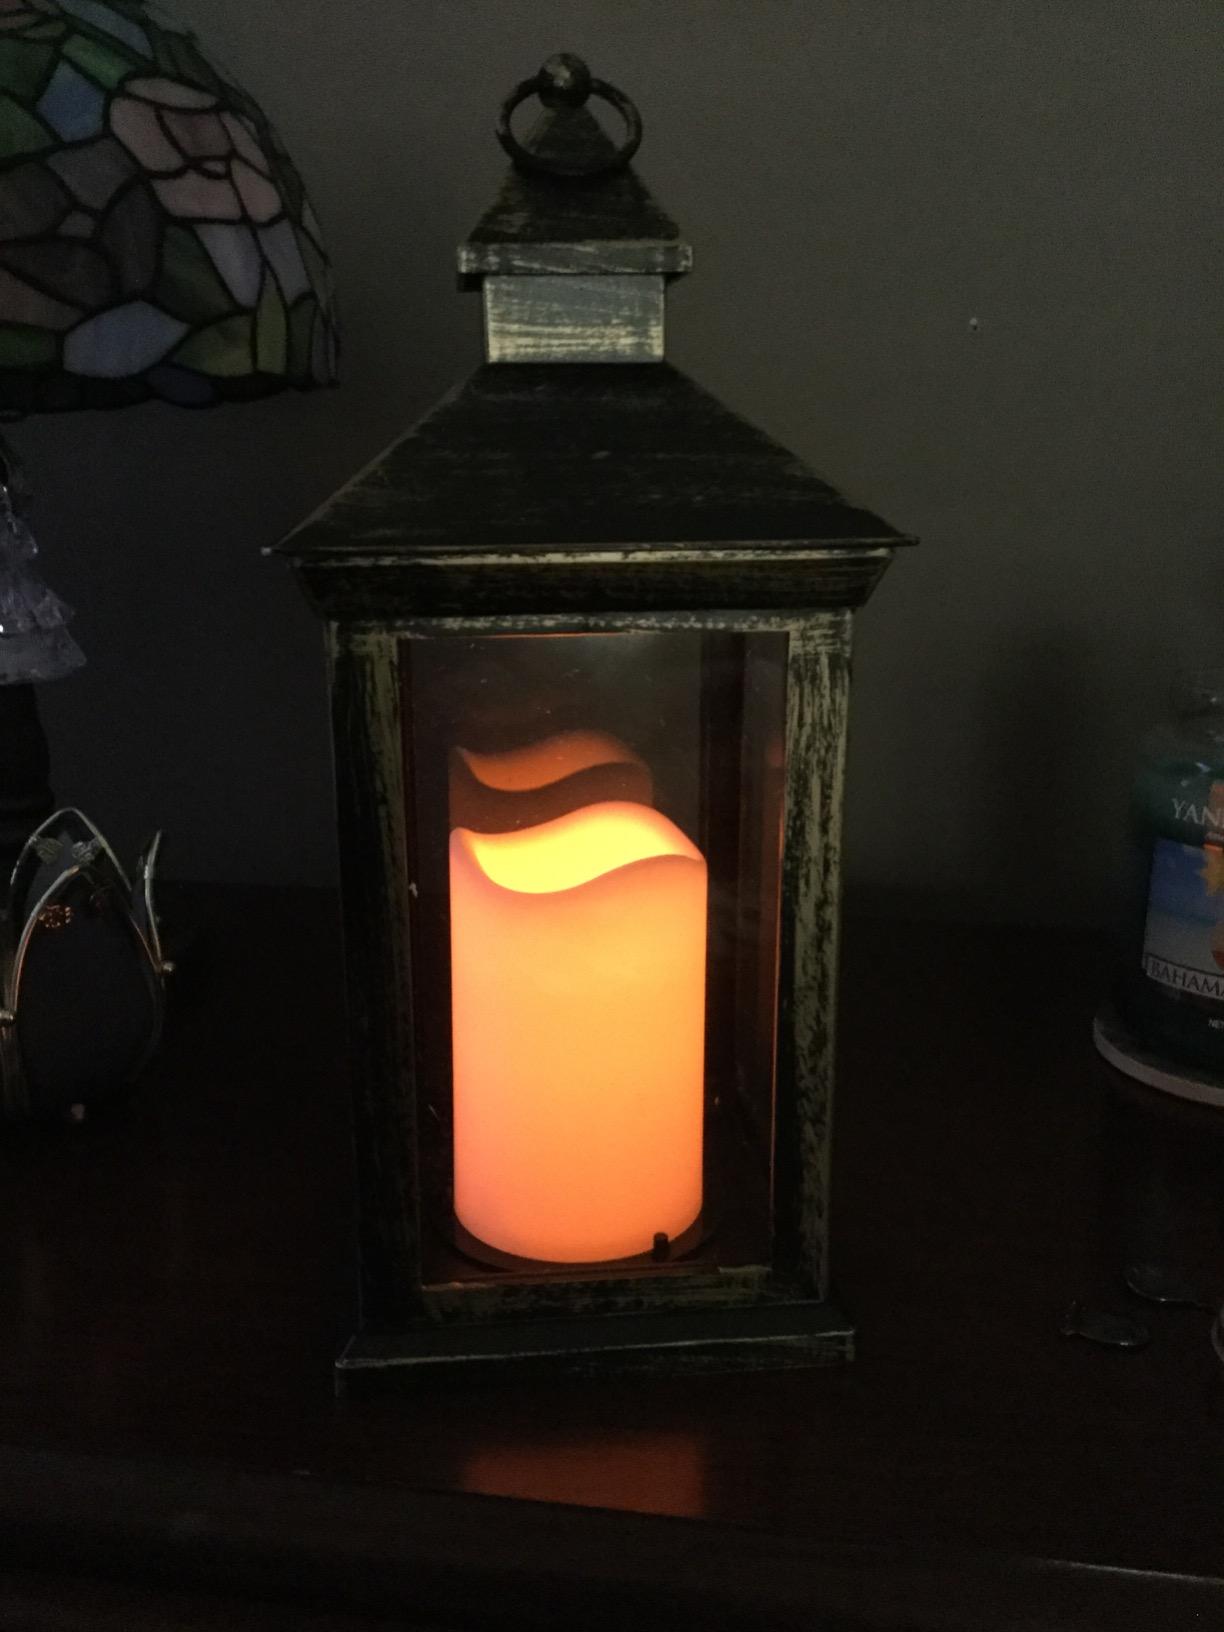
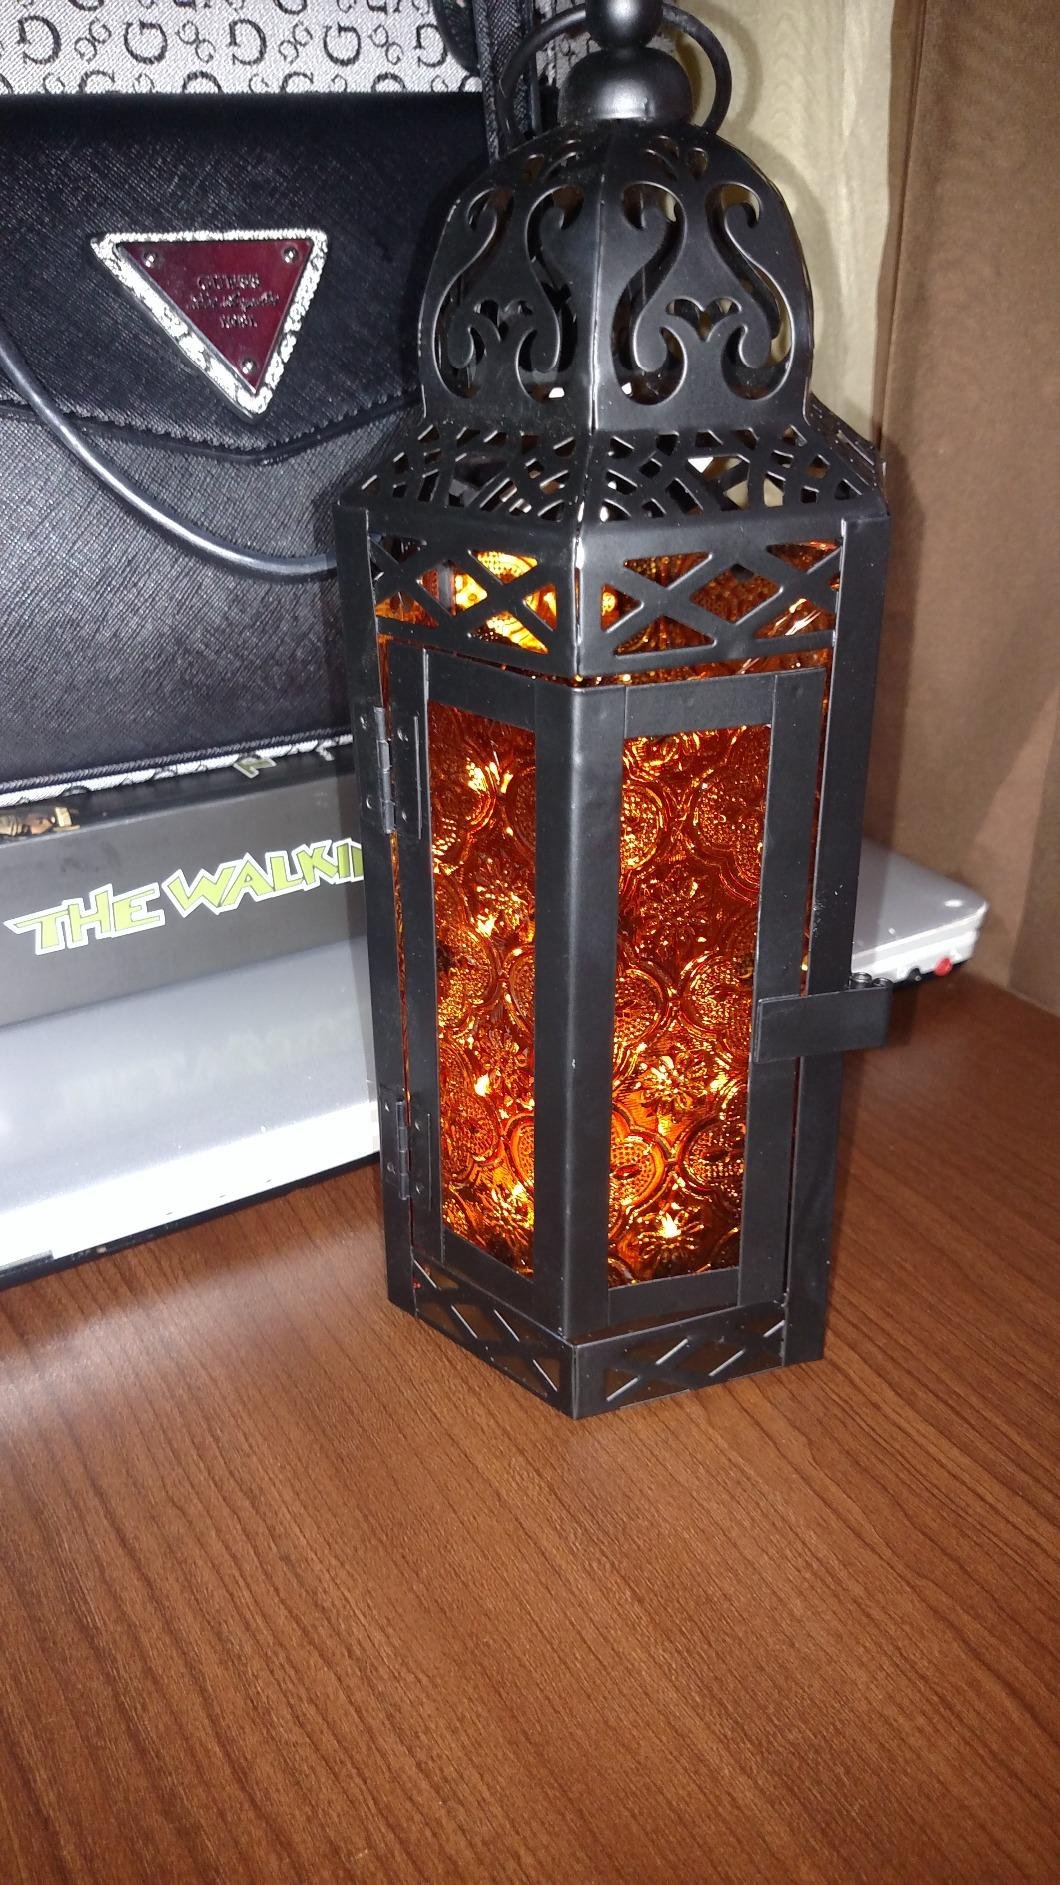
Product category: lantern
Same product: no